Sibling relationship

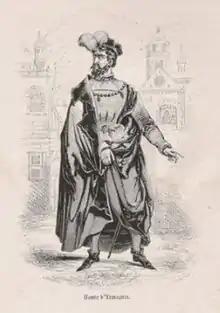
John V, Count of Armagnac married his sister Isabelle 1450.

While cousin marriage is legal in most countries, and avunculate marriage is legal in many, sexual relations between siblings are considered incestuous almost universally. Innate sexual aversion between siblings forms due to close association in childhood, in what is known as the Westermarck effect. Children who grow up together do not normally develop sexual attraction, even if they are unrelated, and conversely, siblings who were separated at a young age may develop sexual attraction.